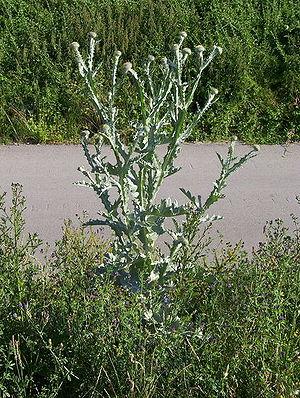
Cette liste de Tracheophyta de Bosnie-Herzégovine, ainsi que d’espèces introduites est un aperçu incomplet d’espèces de mousses, de fougères, de gymnospermes et d’angiospermes citées dans la littérature disponible en langues bosniaque, croate, serbe et serbo-croate. Cet aperçu n’inclue pas des espèces cultivées ni celles occasionnellement introduites.